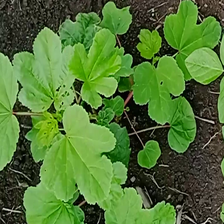
Weed species: Little_Mallow(Malva parviflora)